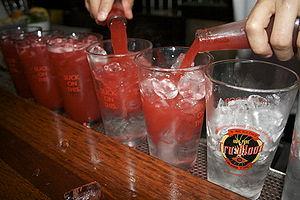
True Blood est une série télévisée dramatico-fantastique américaine, créée par Alan Ball, d’après la série de romances La Communauté du Sud de Charlaine Harris. Chaque saison correspond à un tome de cette saga romanesque, librement adaptée.